Walter Thür Organbuilders

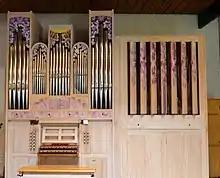
One of Thür's organs, at Trelleborg Church in Trelleborg, Sweden

Walter Thür Organbuilders was a maker of pipe organs, based in Torshälla, Sweden. The company, established in 1968 by Walter Thür, an Austrian, made around 200 organs, most of them for the Church of Sweden in different parts of the world, including the United States, Singapore, Japan and the Philippines. The business closed upon Thür's death in 2014.